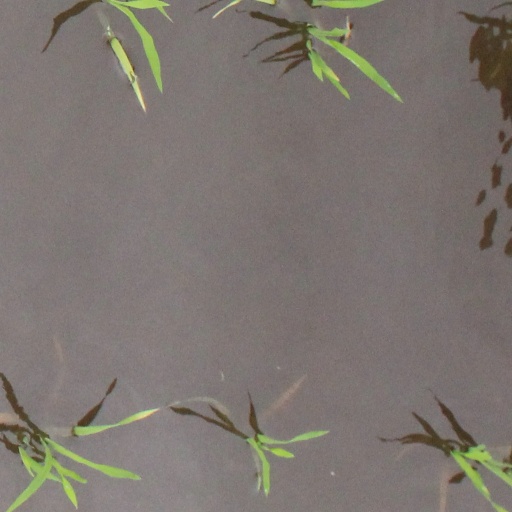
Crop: rice